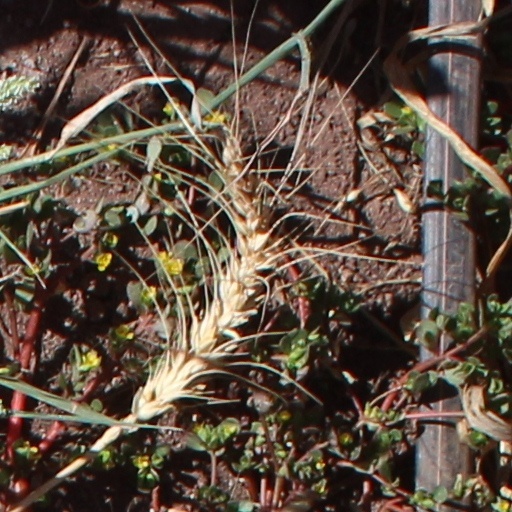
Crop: wheat